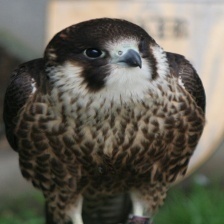
Species: PEREGRINE FALCON
Scientific name: FALCO PEREGRINUS